Federal Chamber of Advocates of Russian Federation

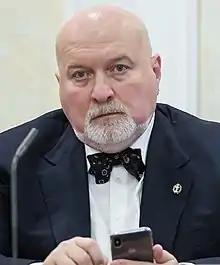
Yuriy Pilipenko, former President of the Federal Chamber of Advocates of the Russian Federation

The All-Russian Congress of Advocates, which is convened not less than once every two years, is a supreme management body of the Federal Chamber of Advocates of the Russian Federation.